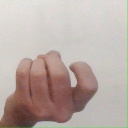
अक्षर: ज